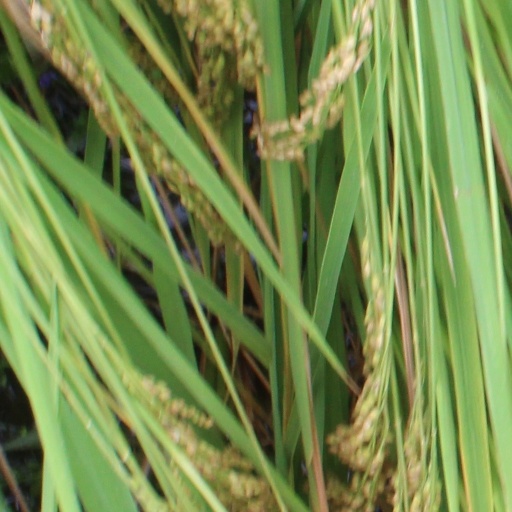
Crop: rice